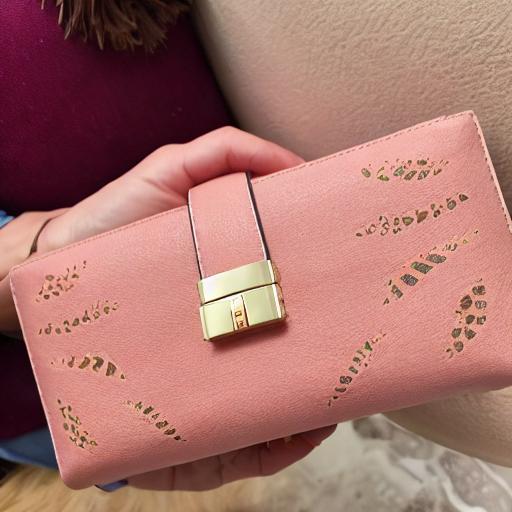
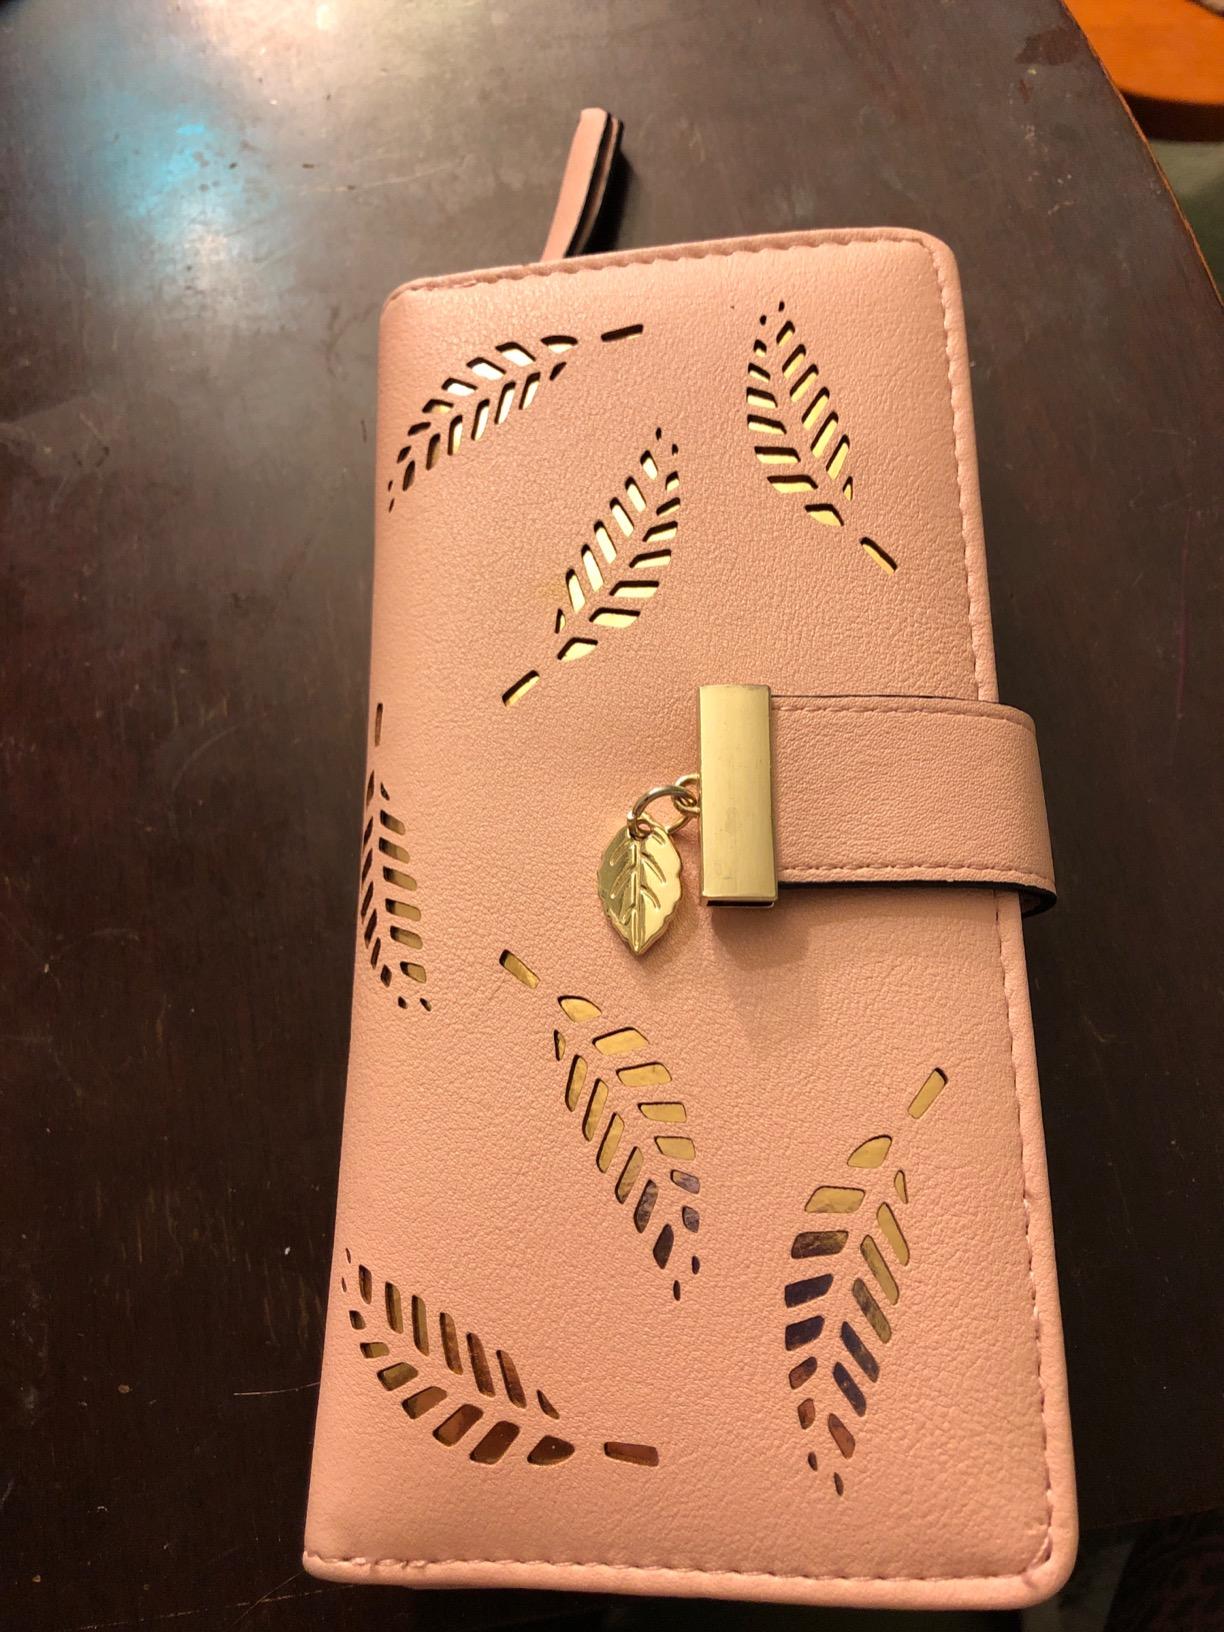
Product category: accessories_handbag
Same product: no